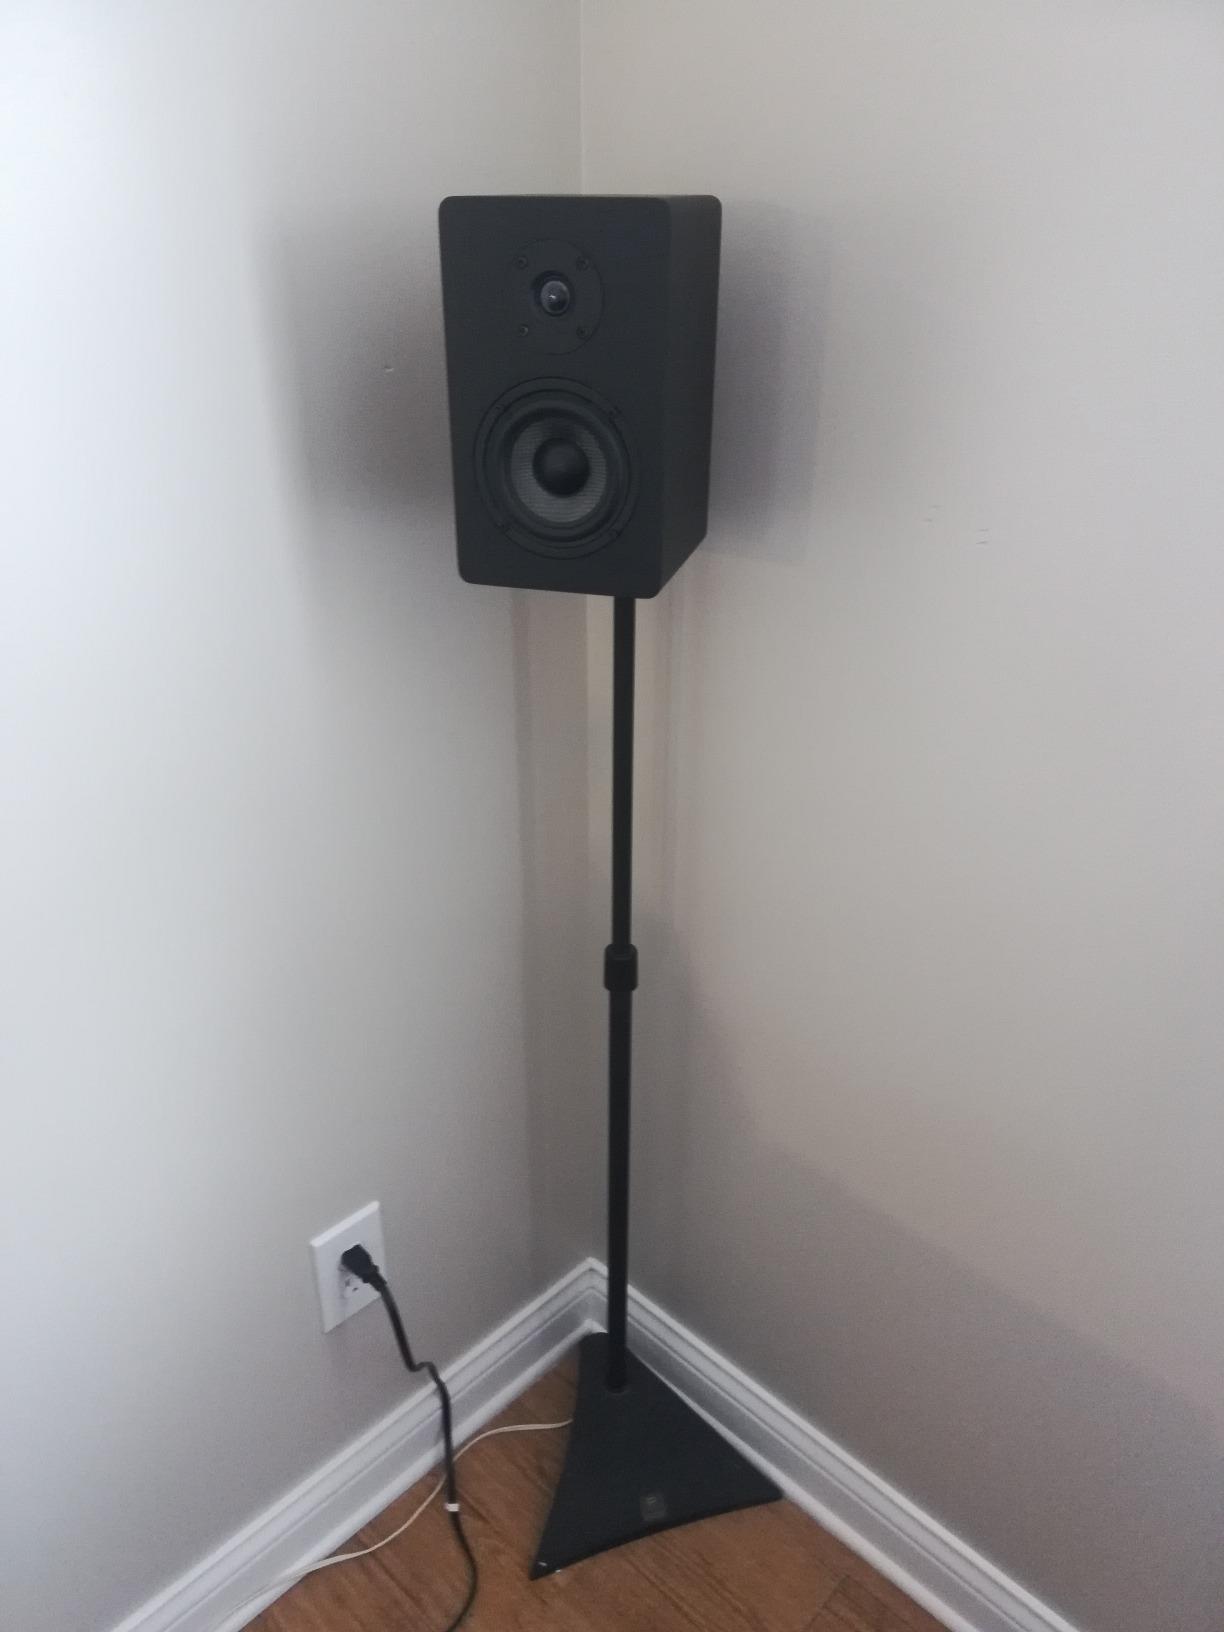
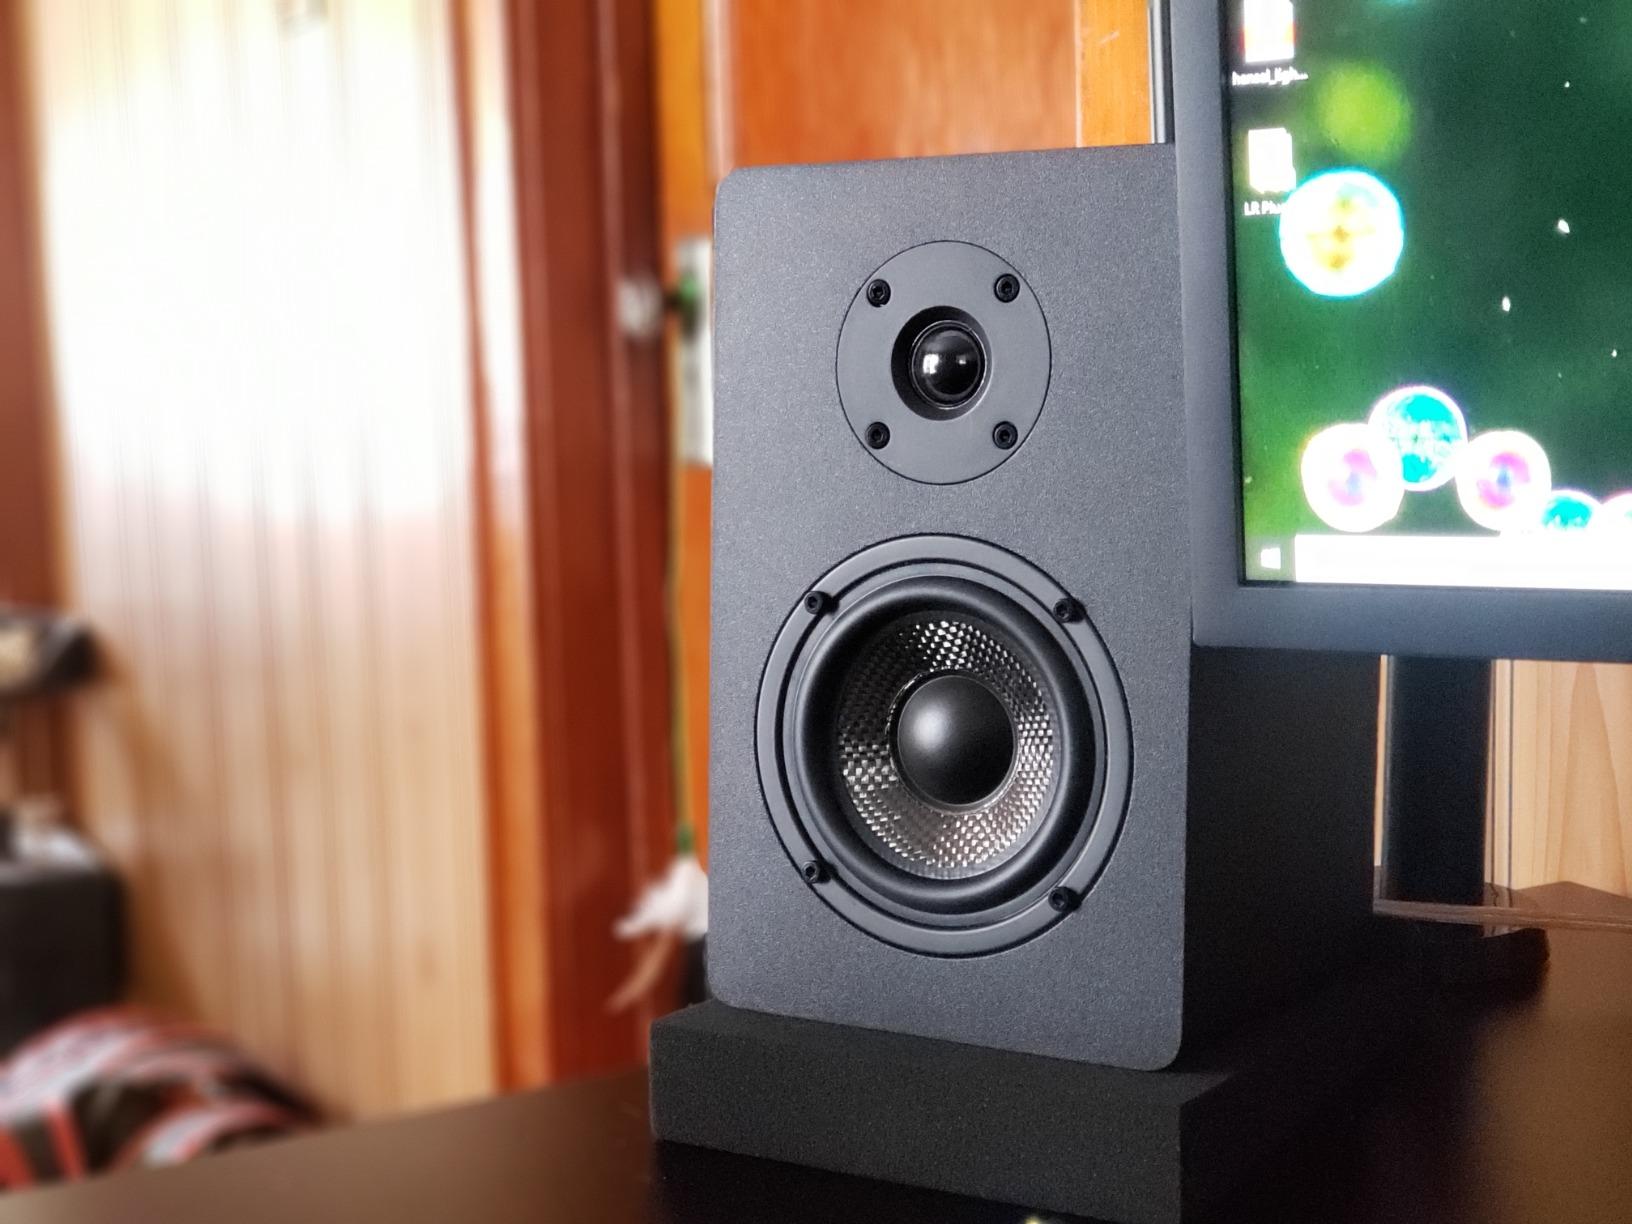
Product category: speaker
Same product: yes